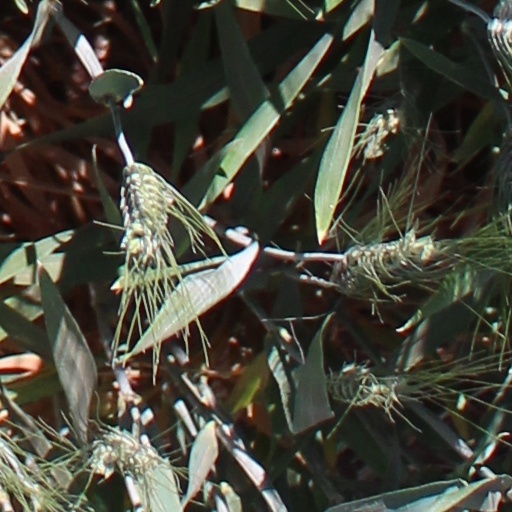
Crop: wheat